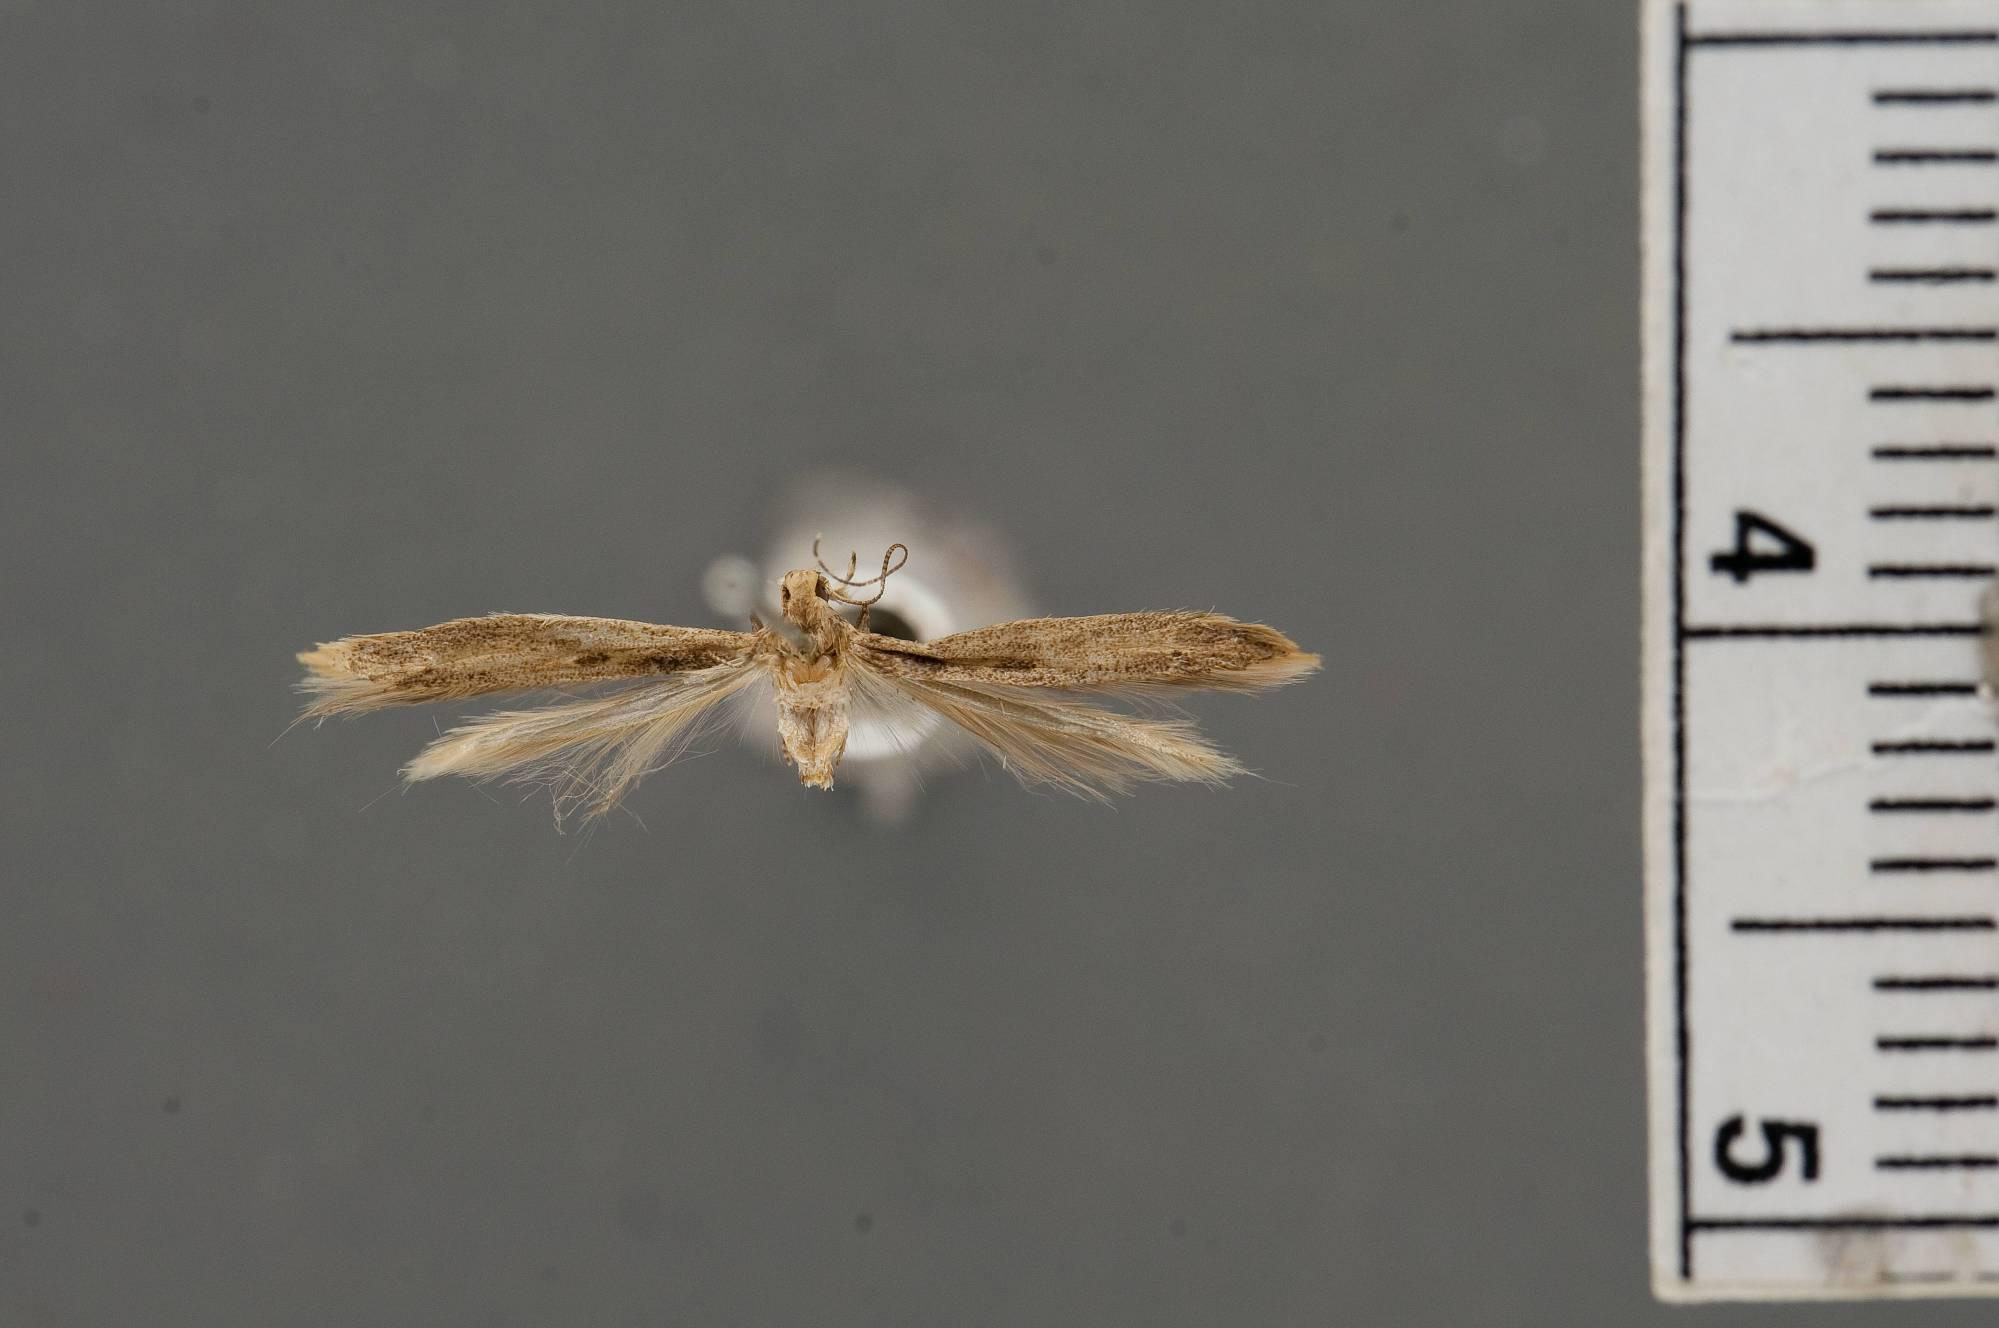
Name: Batrachedra theca
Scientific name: Batrachedra theca Clarke, 1957
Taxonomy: Animalia, Arthropoda, Insecta, Lepidoptera, Glossata, Batrachedridae, Batrachedrinae
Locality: Santa Rosa Ameyalco, Distrito Federal, Mexico
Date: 28 Feb 1954